Sacred Band of Carthage

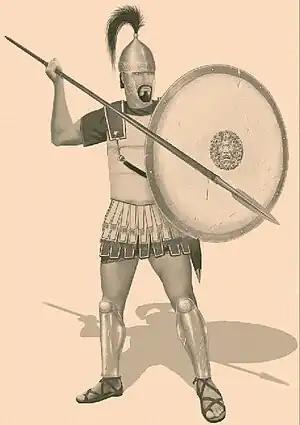
A reconstruction of the Sacred Band.

The Sacred Band of Carthage is the name used by ancient Greek historians to refer to an elite infantry unit of Carthaginian citizens that served in military campaigns during the fourth century BC. It is unknown how they identified themselves or whether they were considered a distinct formation.